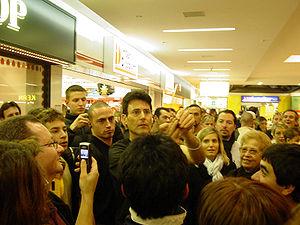
Le Committee for Skeptical Inquiry ou CSI anciennement Committee for the Scientific Investigation of Claims of the Paranormal, est une organisation américaine qui se consacre à la critique des phénomènes « paranormaux » ou de disciplines qu'il juge pseudo-scientifiques comme l'ufologie, la parapsychologie, la cryptozoologie ou encore l'homéopathie. Il s'agit d'une des organisations les plus importantes du mouvement sceptique contemporain, avec la The Skeptics Society.